Geohash

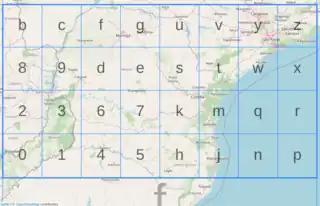
The 6g cell and its sub-grid.

Geohash is a public domain geocode system invented in 2008 by Gustavo Niemeyer which encodes a geographic location into a short string of letters and digits. Similar ideas were introduced by G.M. Morton in 1966. It is a hierarchical spatial data structure which subdivides space into buckets of grid shape, which is one of the many applications of what is known as a Z-order curve, and generally space-filling curves.